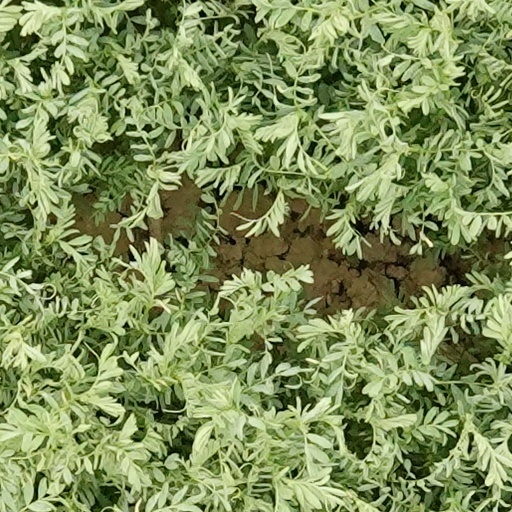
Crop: wheat